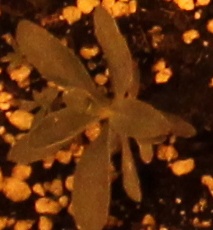
Label: Kochia